Nuclear power phase-out

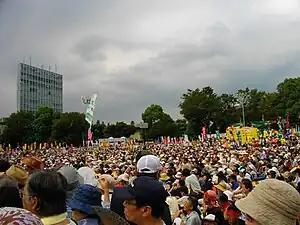
Anti-Nuclear Power Plant Rally on 19 September 2011 at Meiji Shrine complex in Tokyo. Sixty thousand people marched chanting "Sayonara nuclear power" and waving banners, calling on Japan's government to abandon nuclear power, following the Fukushima disaster.

In 2022, of the 17 nuclear power plants Germany had at its peak, three remained in operation: Isar 2, Emsland and Neckarwestheim 2, which were operated by German energy firms E.ON (EONGn.DE), RWE (RWEG.DE) and EnBW (EBKG.DE), respectively. According to federal legislation, these operators lost the right to operate their plants on 31 December 2022, the effective end-date for the stations. Germany's network regulator (part of the Economy Ministry), had the ability to decide that they were critical to the security of power supply (both electricity and nuclear transmutation) and allow them to run for longer.